Giants of Mont'e Prama

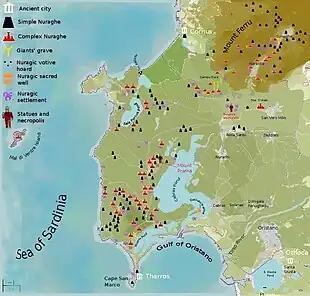
Nuragic settlements in Sinis peninsula and Montiferru

The exact date of the manufacture of the statues remains uncertain. The different hypotheses, brought forward by several scholars, encompass a time period between the tenth and eighth century BC, namely between the Final Bronze Age and the Iron Age. In any case, the sculptures are believed to originate within a period of cultural transformation, but profoundly rooted in the Late Bronze Age.